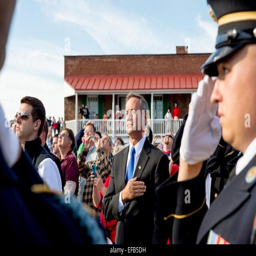
politician salutes during the event celebrating the 200th anniversary